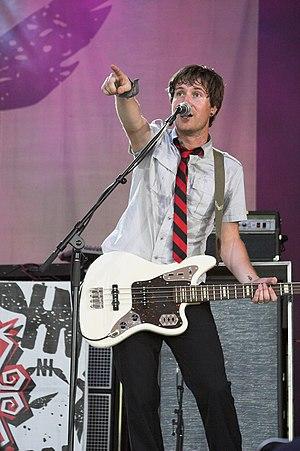
Hawk Nelson est un groupe de rock et punk chrétien évangélique canadien, originaire de Peterborough, en Ontario. est formé en 2003, le groupe est composé de Jason Dunn, Daniel Biro, Jonathan Steingard et Justin Banner.